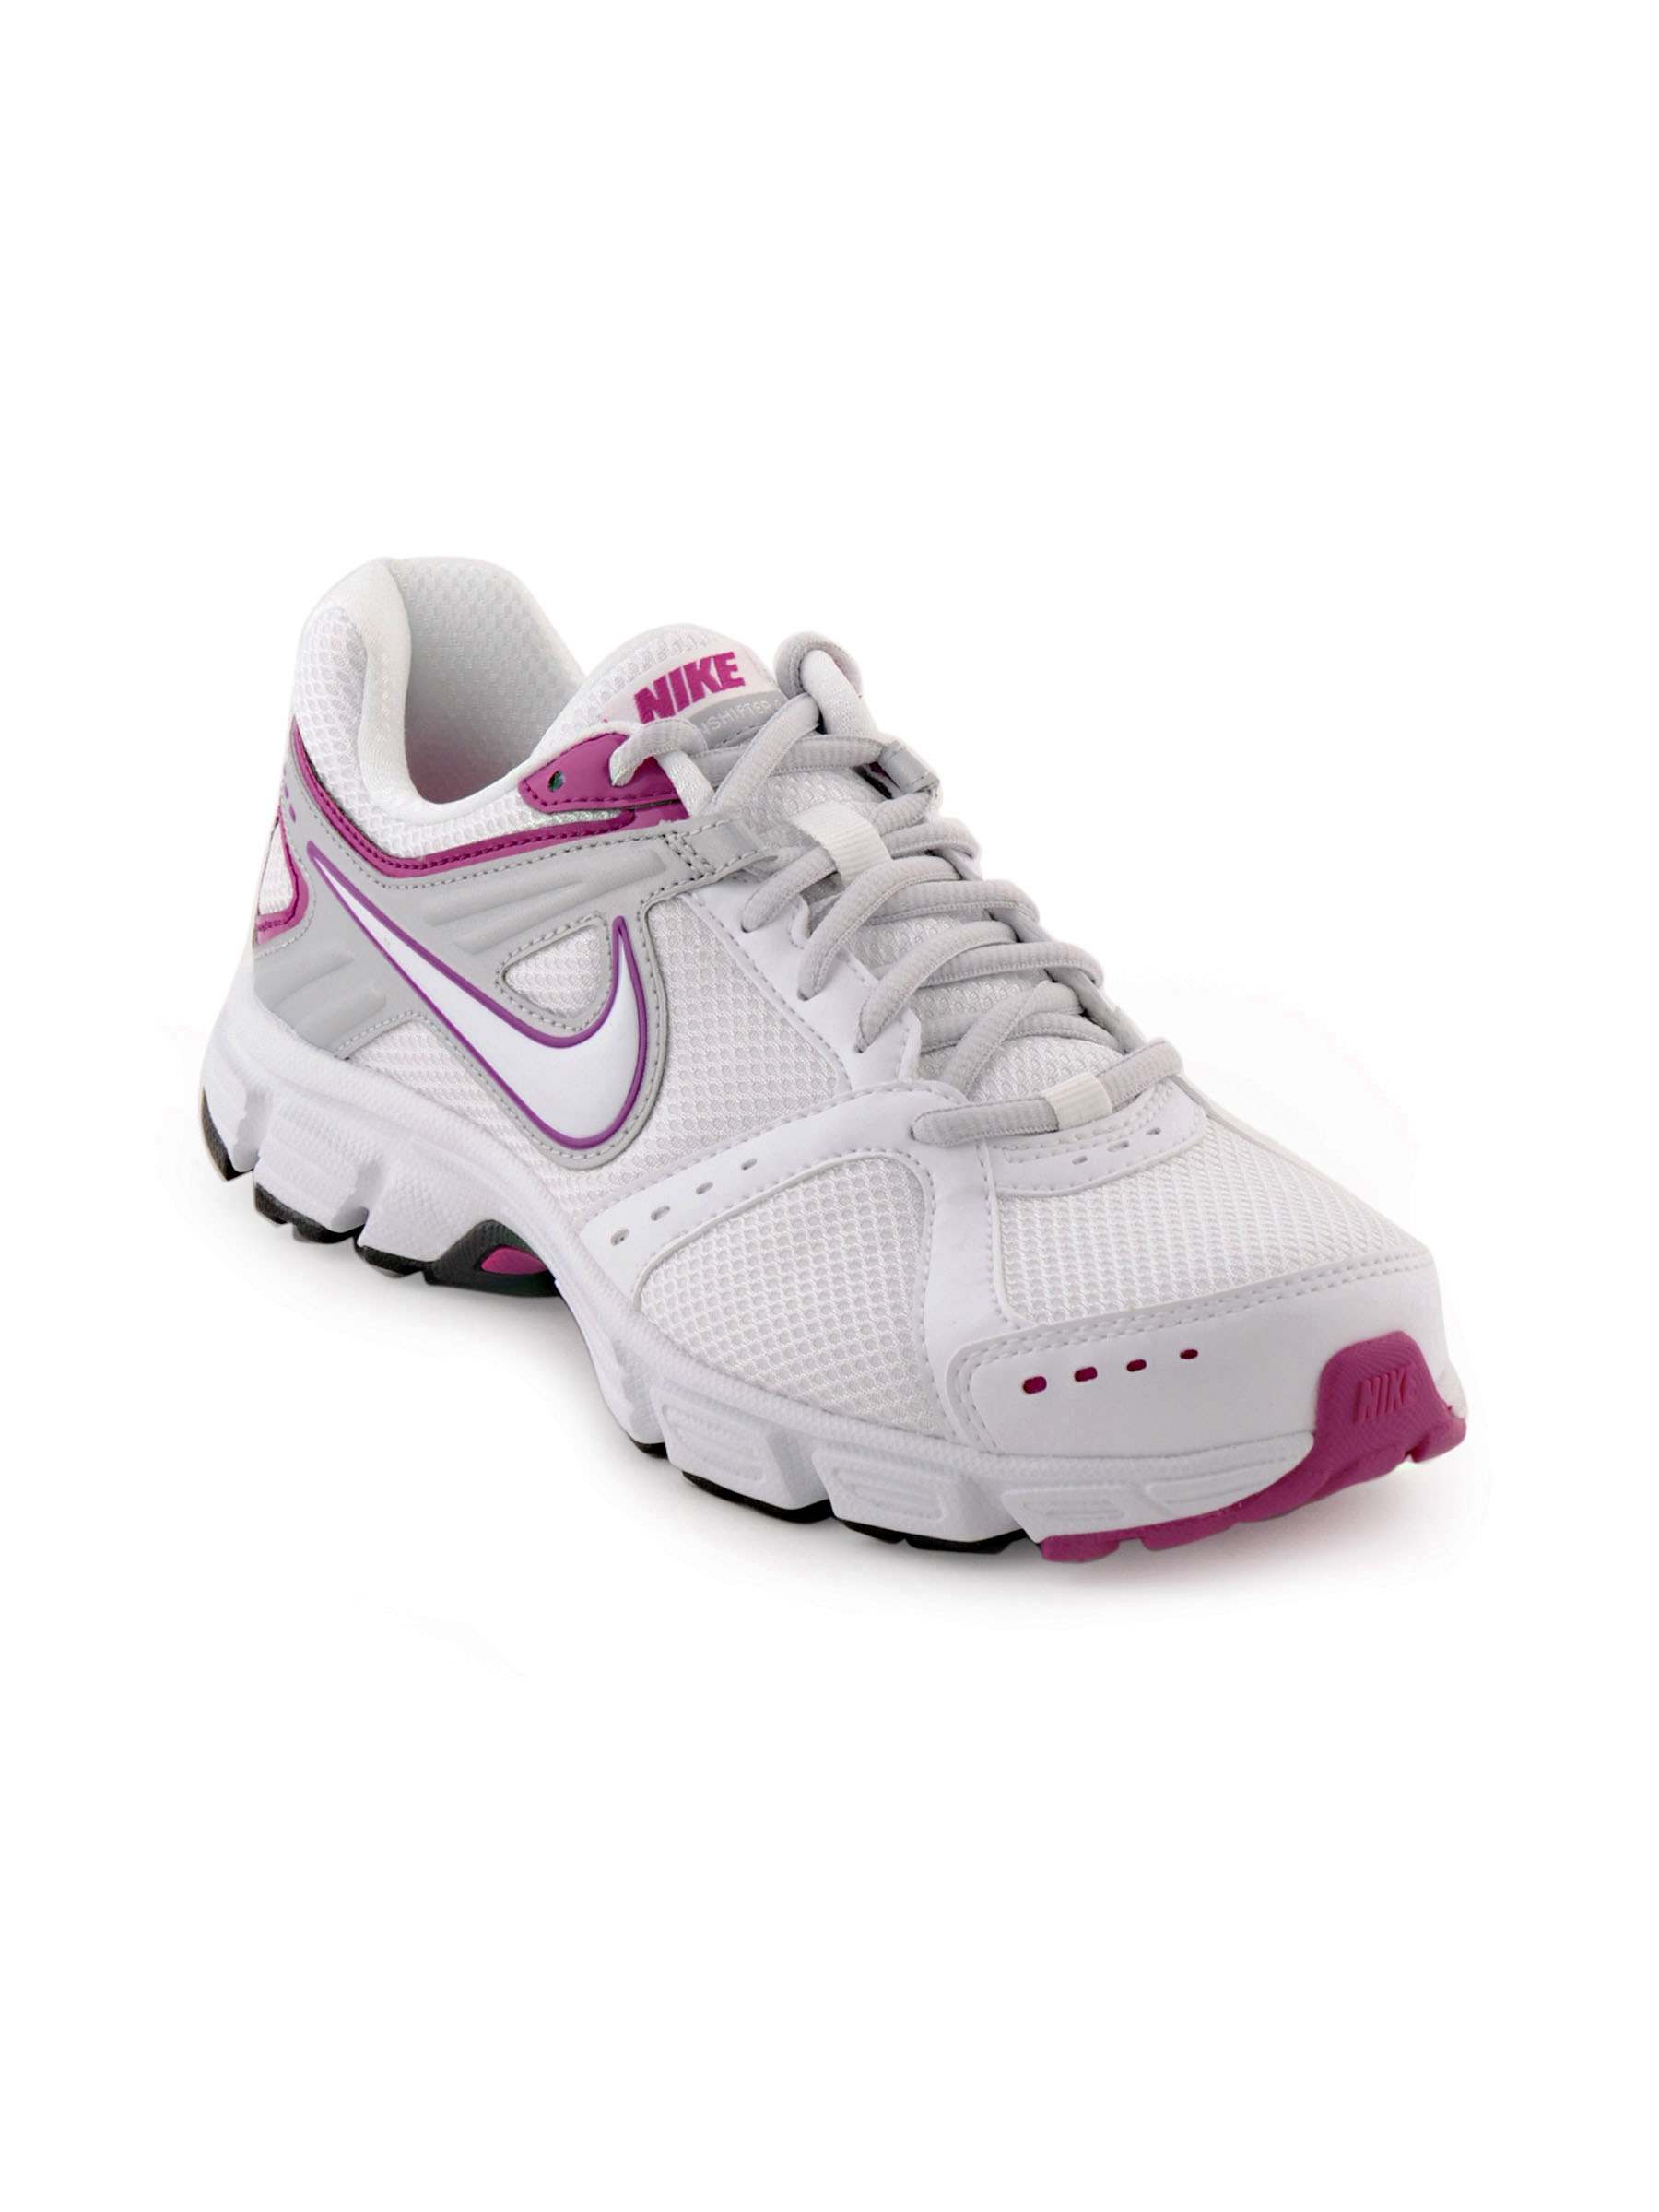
Nike Women Downshifter 4 MSL White Sports Shoes
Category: Footwear / Shoes / Sports Shoes
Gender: Women
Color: White
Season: Fall 2011
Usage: Sports